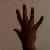
The image shows a hand gesture representing the number 5 in Indian Sign Language.